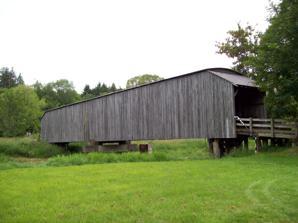
Building: Grays River Covered Bridge
Country: United States of America
Year built: 1905
Historic covered bridge in Washington state Grays River Covered Bridge Coordinates 46°21′17.60″N 123°34′52.12″W / 46.3548889°N 123.5811444°W / 46.3548889; -123.5811444 Carries Covered Bridge Road Crosses Grays River Locale Grays River, Washington Heritage status NRHP Characteristics Design Howe truss Material Timber Total length 155.5 feet (47.4 m) Width 14 feet (4.3 m) Height 22.5 feet (6.9 m) Clearance above 16.75 feet (5.11 m) History Construction end 1905 Grays River Covered Bridge U.S. National Register of Historic Places The Grays River Covered Bridge in 1988 MPS Historic Bridges/Tunnels in Washington State TR (AD) NRHP reference No. 71000880 Added to NRHP November 23, 1971 Location The Grays River Covered Bridge is a one-lane covered bridge over the Grays River in western Wahkiakum County , Washington . It is the only covered bridge still in use as a public highway in Washington State. The bridge was added to the National Register of Historic Places in 1971. History The bridge was built in 1905 in order to allow horse and wagon agricultural traffic to cross the river. Hans P. Ahlberg, whose dairy farm spanned both sides of the river, was instrumental in getting county commissioners to authorize the project, which was built on his property by the Ferguson & Huston company of Astoria, Oregon . The bridge was covered three years later in 1908 to preserve the expensive wooden trusses from the ravages of the area rains. The roof of the covered bridge was originally built of "board and batten cedar siding with a capped tin roof." The bridge received a major restoration and reconstruction in 1988. In disrepair and at risk of being torn down, residents worked to raise funds for restoration. Reconstruction was completed by Dulin Construction of Centralia, Washington , for a cost of $295,980.00. The new bridge included steel beams some of which received a wood veneer to maintain the bridge's historic appearance. On September 30, 1989, the bridge was rededicated to public use, with author, granger , and Grays River resident Robert Michael Pyle serving as master of ceremonies. Engineering The Howe truss timber bridge with timber decking spans 155.5 feet (47.4 m), is 22.5 feet (6.9 m) high with 16.75 feet (5.11 m) inside clearance, and is 14 feet (4.3 m) wide. Cedar shingles cover the exterior. 1905 bridge plans drawn up by Ferguson & Houston of Astoria, Oregon Inside the Grays River Covered Bridge showing the Howe truss Management The bridge is the centerpiece of Ahlberg Park, which has been managed by the Grays River Grange since 2011 and is the site of an annual Covered Bridge Festival. See also List of bridges documented by the Historic American Engineering Record in Washington (state) References